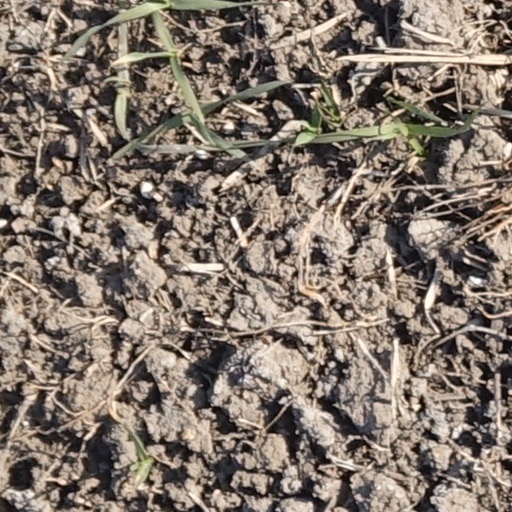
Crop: wheat